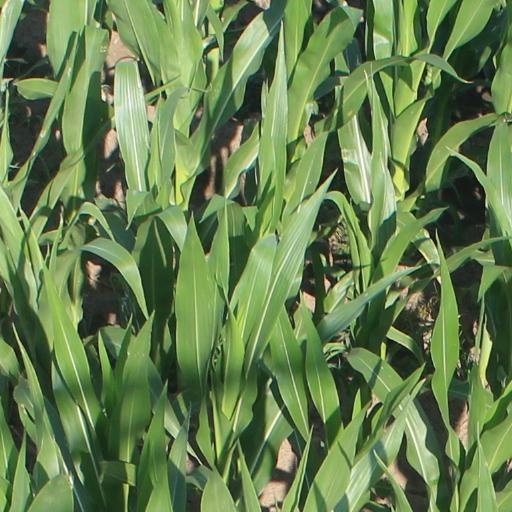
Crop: maize; corn